Describe the emotion expressed in this image:  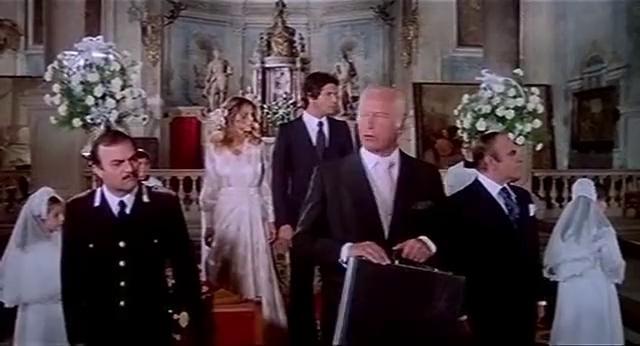
This person displays Fear, valence and arousal with low intensity.